Gresham High School (Oregon)

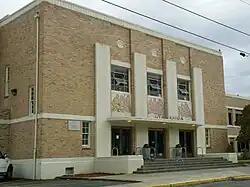
Gresham High School gymnasium

Gresham High School (GHS) is a public high school located in Gresham, Oregon, United States. It serves around 1,600 students and was the first high school to open in the city. It is operated by the Gresham-Barlow School District.